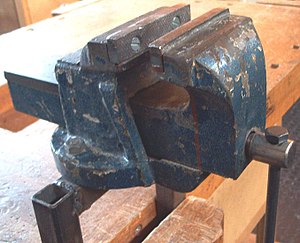
Skruestik
Skruestik
Skruestik, bruges af flere håndværkere, først og fremmet smed, men lige så vel af træsmede, herunder billedskærer.